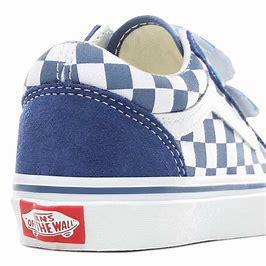
Brand: Vans
Model: Old Skool V